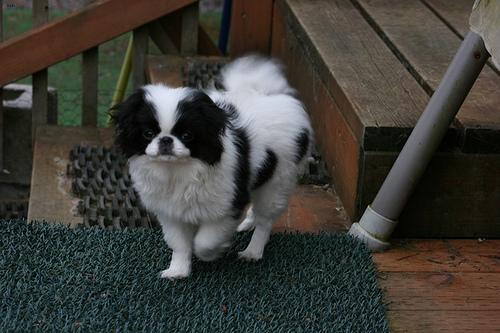
Breed: japanese chin